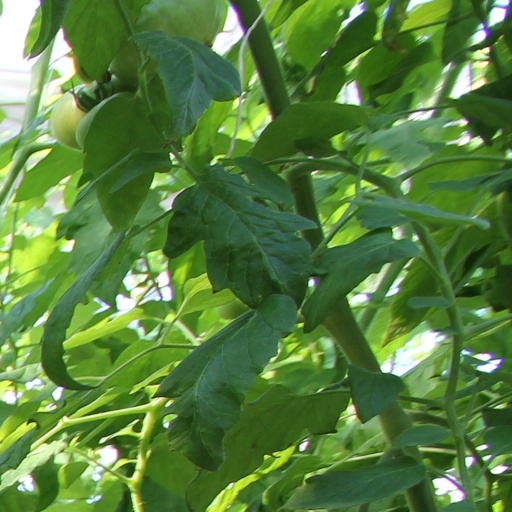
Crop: tomato